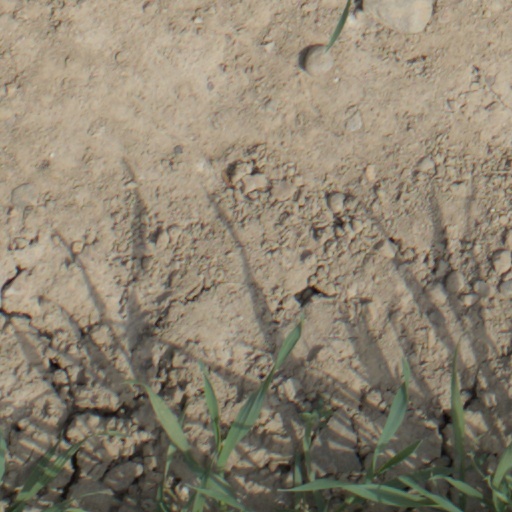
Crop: wheat